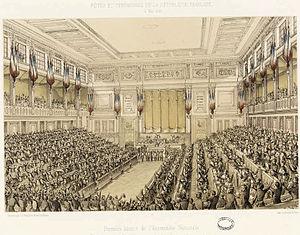
Gravure. Fêtes et cérémonies de la République française. 4 mai 1848. Première séance de l'Assemblée Nationale. Proclamation de la République une et indivisible par les représentants du peuple. Dessin par Ch. Fichot et Jules Gaildreau. Español: Grabado: Fiestas y ceremonias de la República Francesa, 4 de mayo de 1848, primera sesión de la Asamblea Nacional, proclamación de la República, una e indivisible, por los representantes del pueblo. Dibujo de Ch. Fichot y Jules Gaildreau.
L'Assemblée nationale constituante est une assemblée constituante issue des élections du 23 avril 1848. Elle siège du 4 mai 1848 au 26 mai 1849. Dotée de pouvoirs constituants elle élabore et vote le texte de la Constitution de la Deuxième République. Elle désigne et contrôle les différents gouvernements qui se succèdent en 1848 et 1849 : la Commission exécutive, le gouvernement du général Cavaignac et le premier gouvernement Odilon Barrot.
Jean Marie Noël Godefroy Calès, né le 21 mars 1799 à Saint-Denis et mort le 25 juillet 1868 à Villefranche-de-Lauragais, est un médecin et homme politique français.